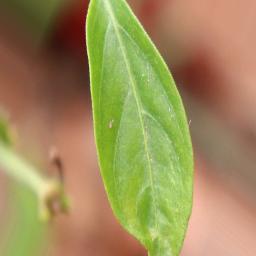
Label: healthy